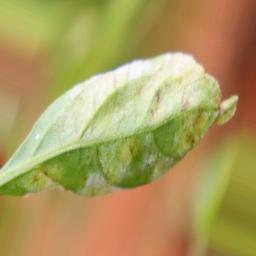
Label: powdery mildew